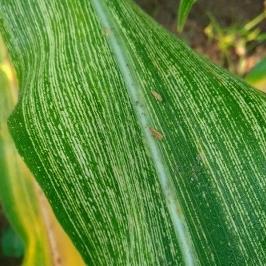
Crop: Maize
Condition: stripe-d